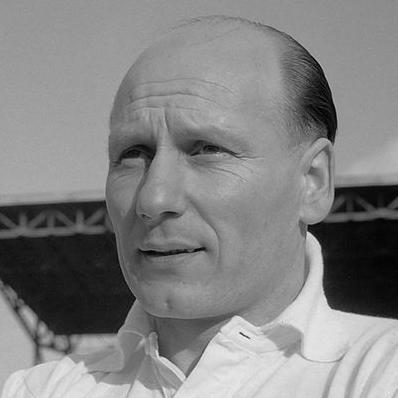
Age: 34